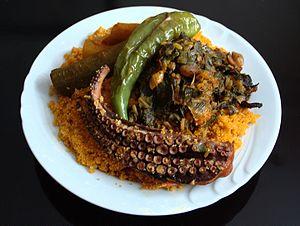
Couscous au poulpe, de la région de Sayada